Answer in natural language. Which object is closer to Window, wall paint or black floating bed with platform base and rectangular headboard? Choose between the following options: wall paint or black floating bed with platform base and rectangular headboard
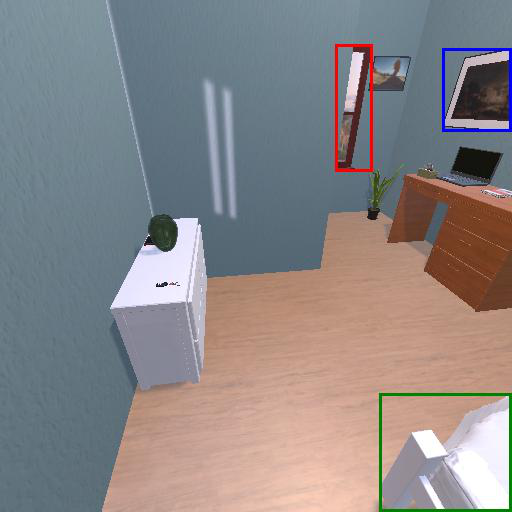
<answer>wall paint</answer>